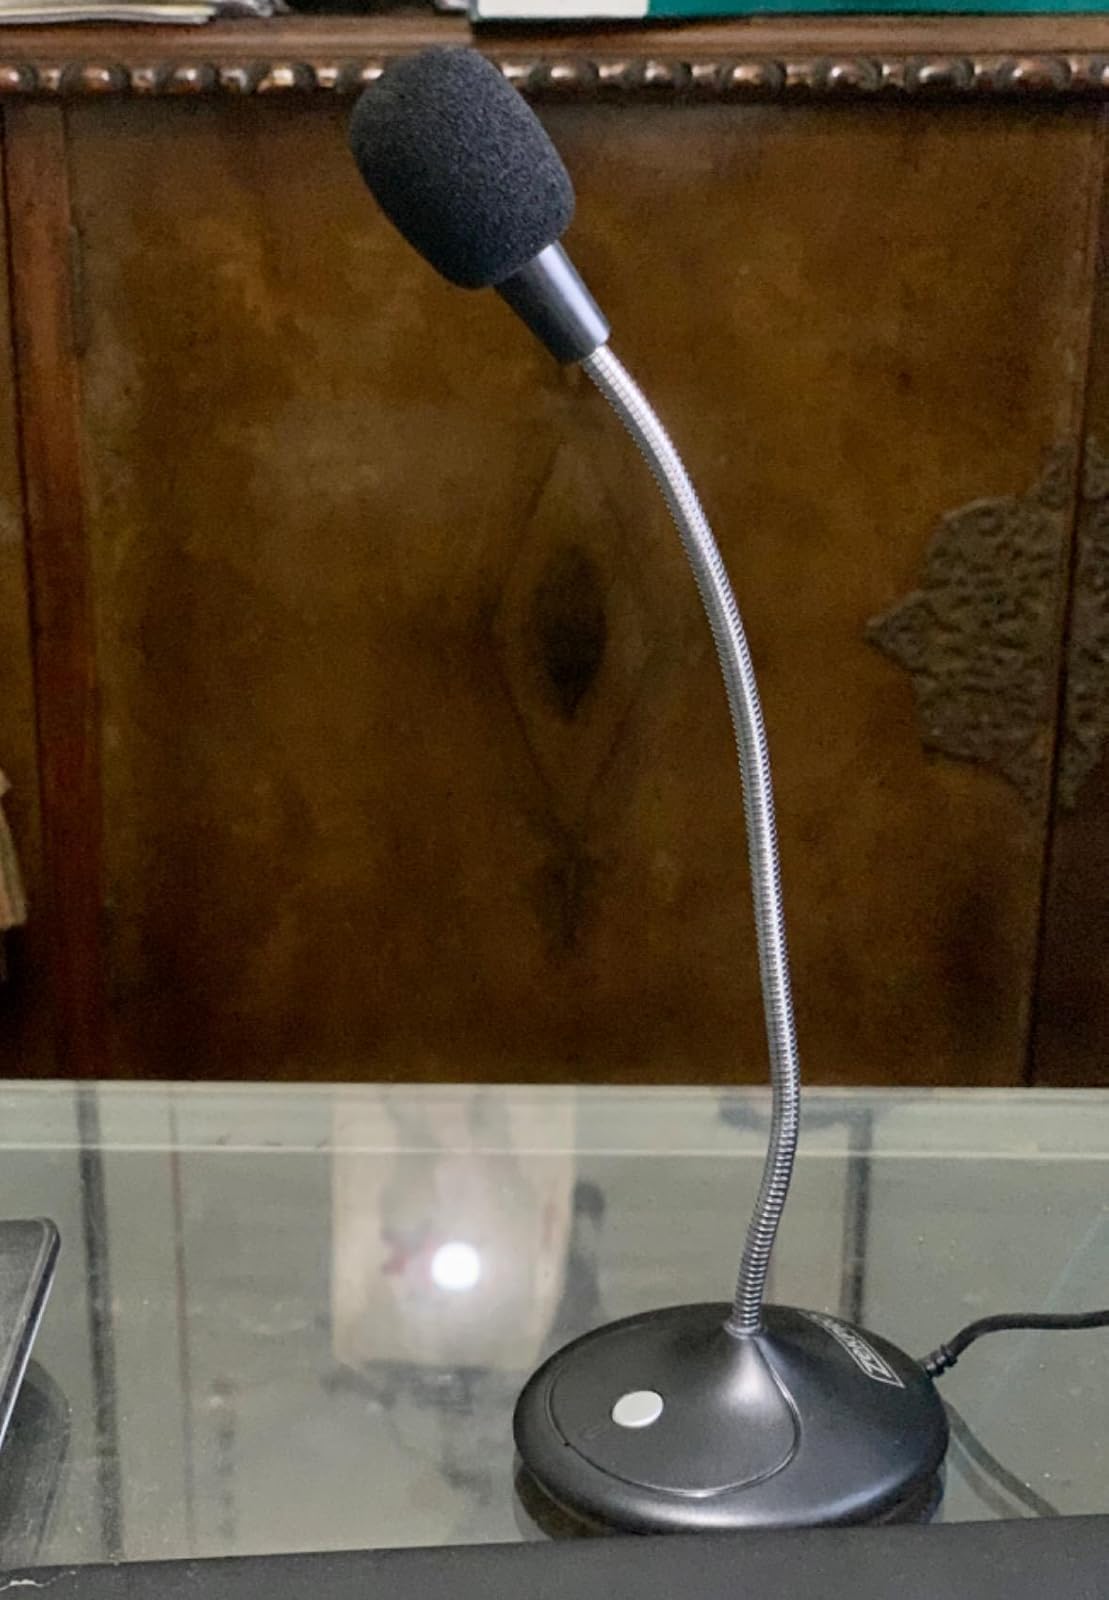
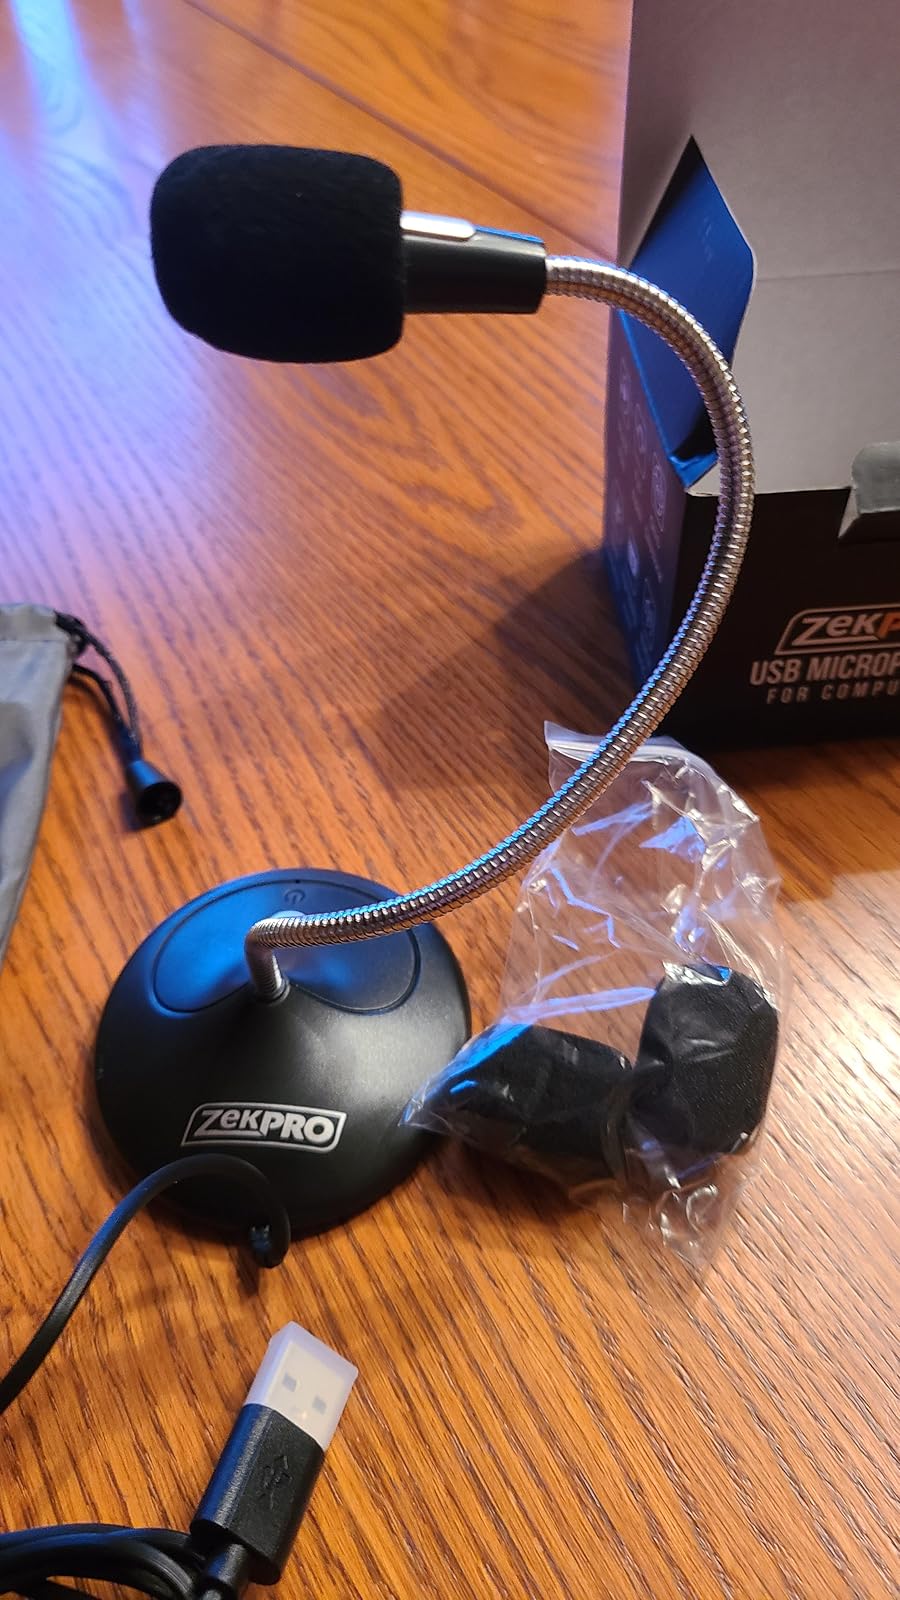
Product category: microphone
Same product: yes